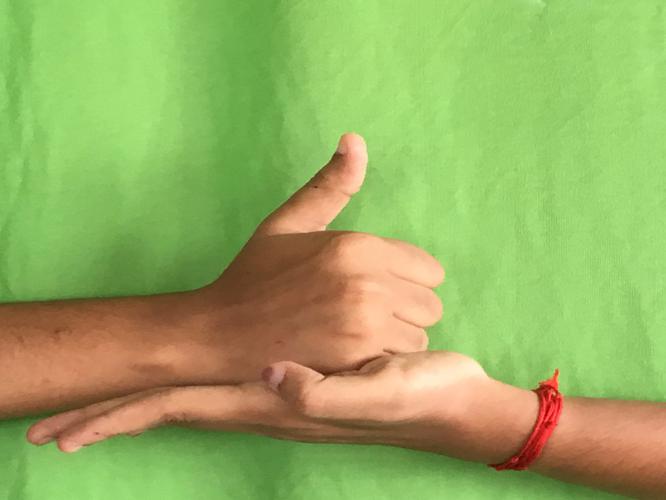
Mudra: Shivalinga
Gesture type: double_hand